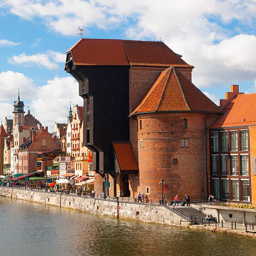
the medieval crane in city centre